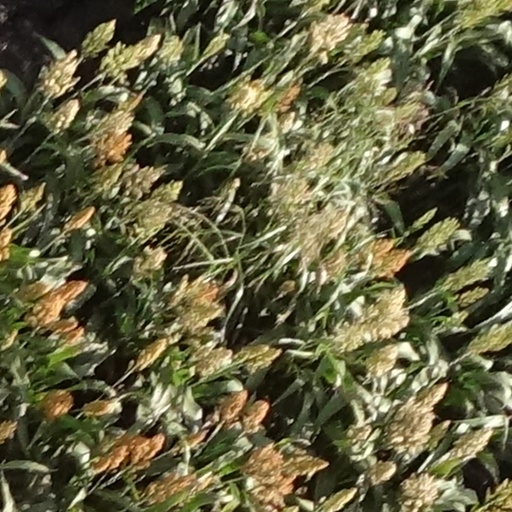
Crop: sorghum